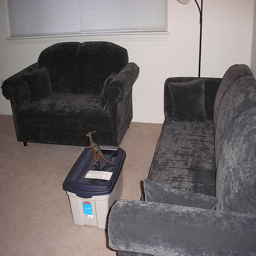
two couches in a living room with a dinosaur on a tub
Two sofas that are in a very nice room.
A living room filled with trey furniture and a lamp.
A living room area with two couches and a storage bin in the middle of the room with a dinosaur figure on the storage box.
A living room scene with two couches.
A toy dinosaur in a living room with two sofas.